Lokeren

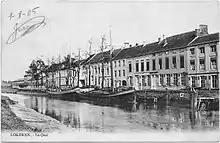
The port of Lokeren on the "Grote Kaai" at the end of the 19th century

After the French Revolution, the area was made part of the new "Département de l'Escaut", with Lokeren at the head of a canton. This did not last long as the department was split in 1800 and Lokeren made part of the arrondissement of Dendermonde. Napoleon Bonaparte promoted the town to the status of city in 1804.